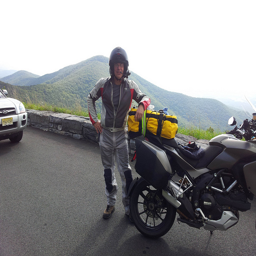
A man standing next to a motorcycle on a road.
A man standing next to a parked motor bike on the road.
A man standing next to a motorcycle on top of a hillside.
a man in a helmet leans on his motorcycle
A man is standing next to a street bike.